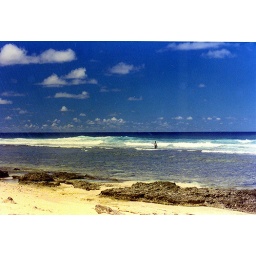
samoa beach in front my house